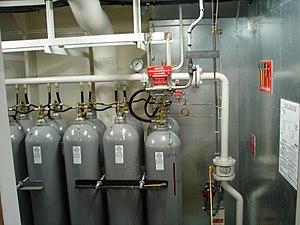
Le système d'extinction au CO2 sur l'Argonaute. Notes